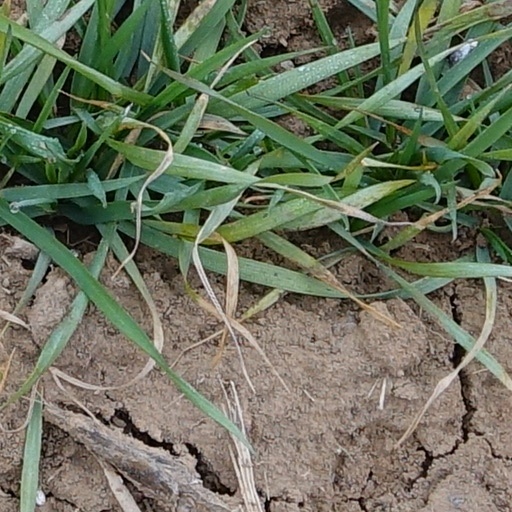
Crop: wheat